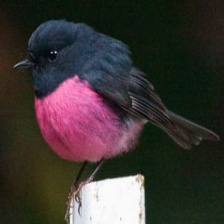
Species: PINK ROBIN
Scientific name: PETROICA RODINOGASTER
ImageNet parent category: robin